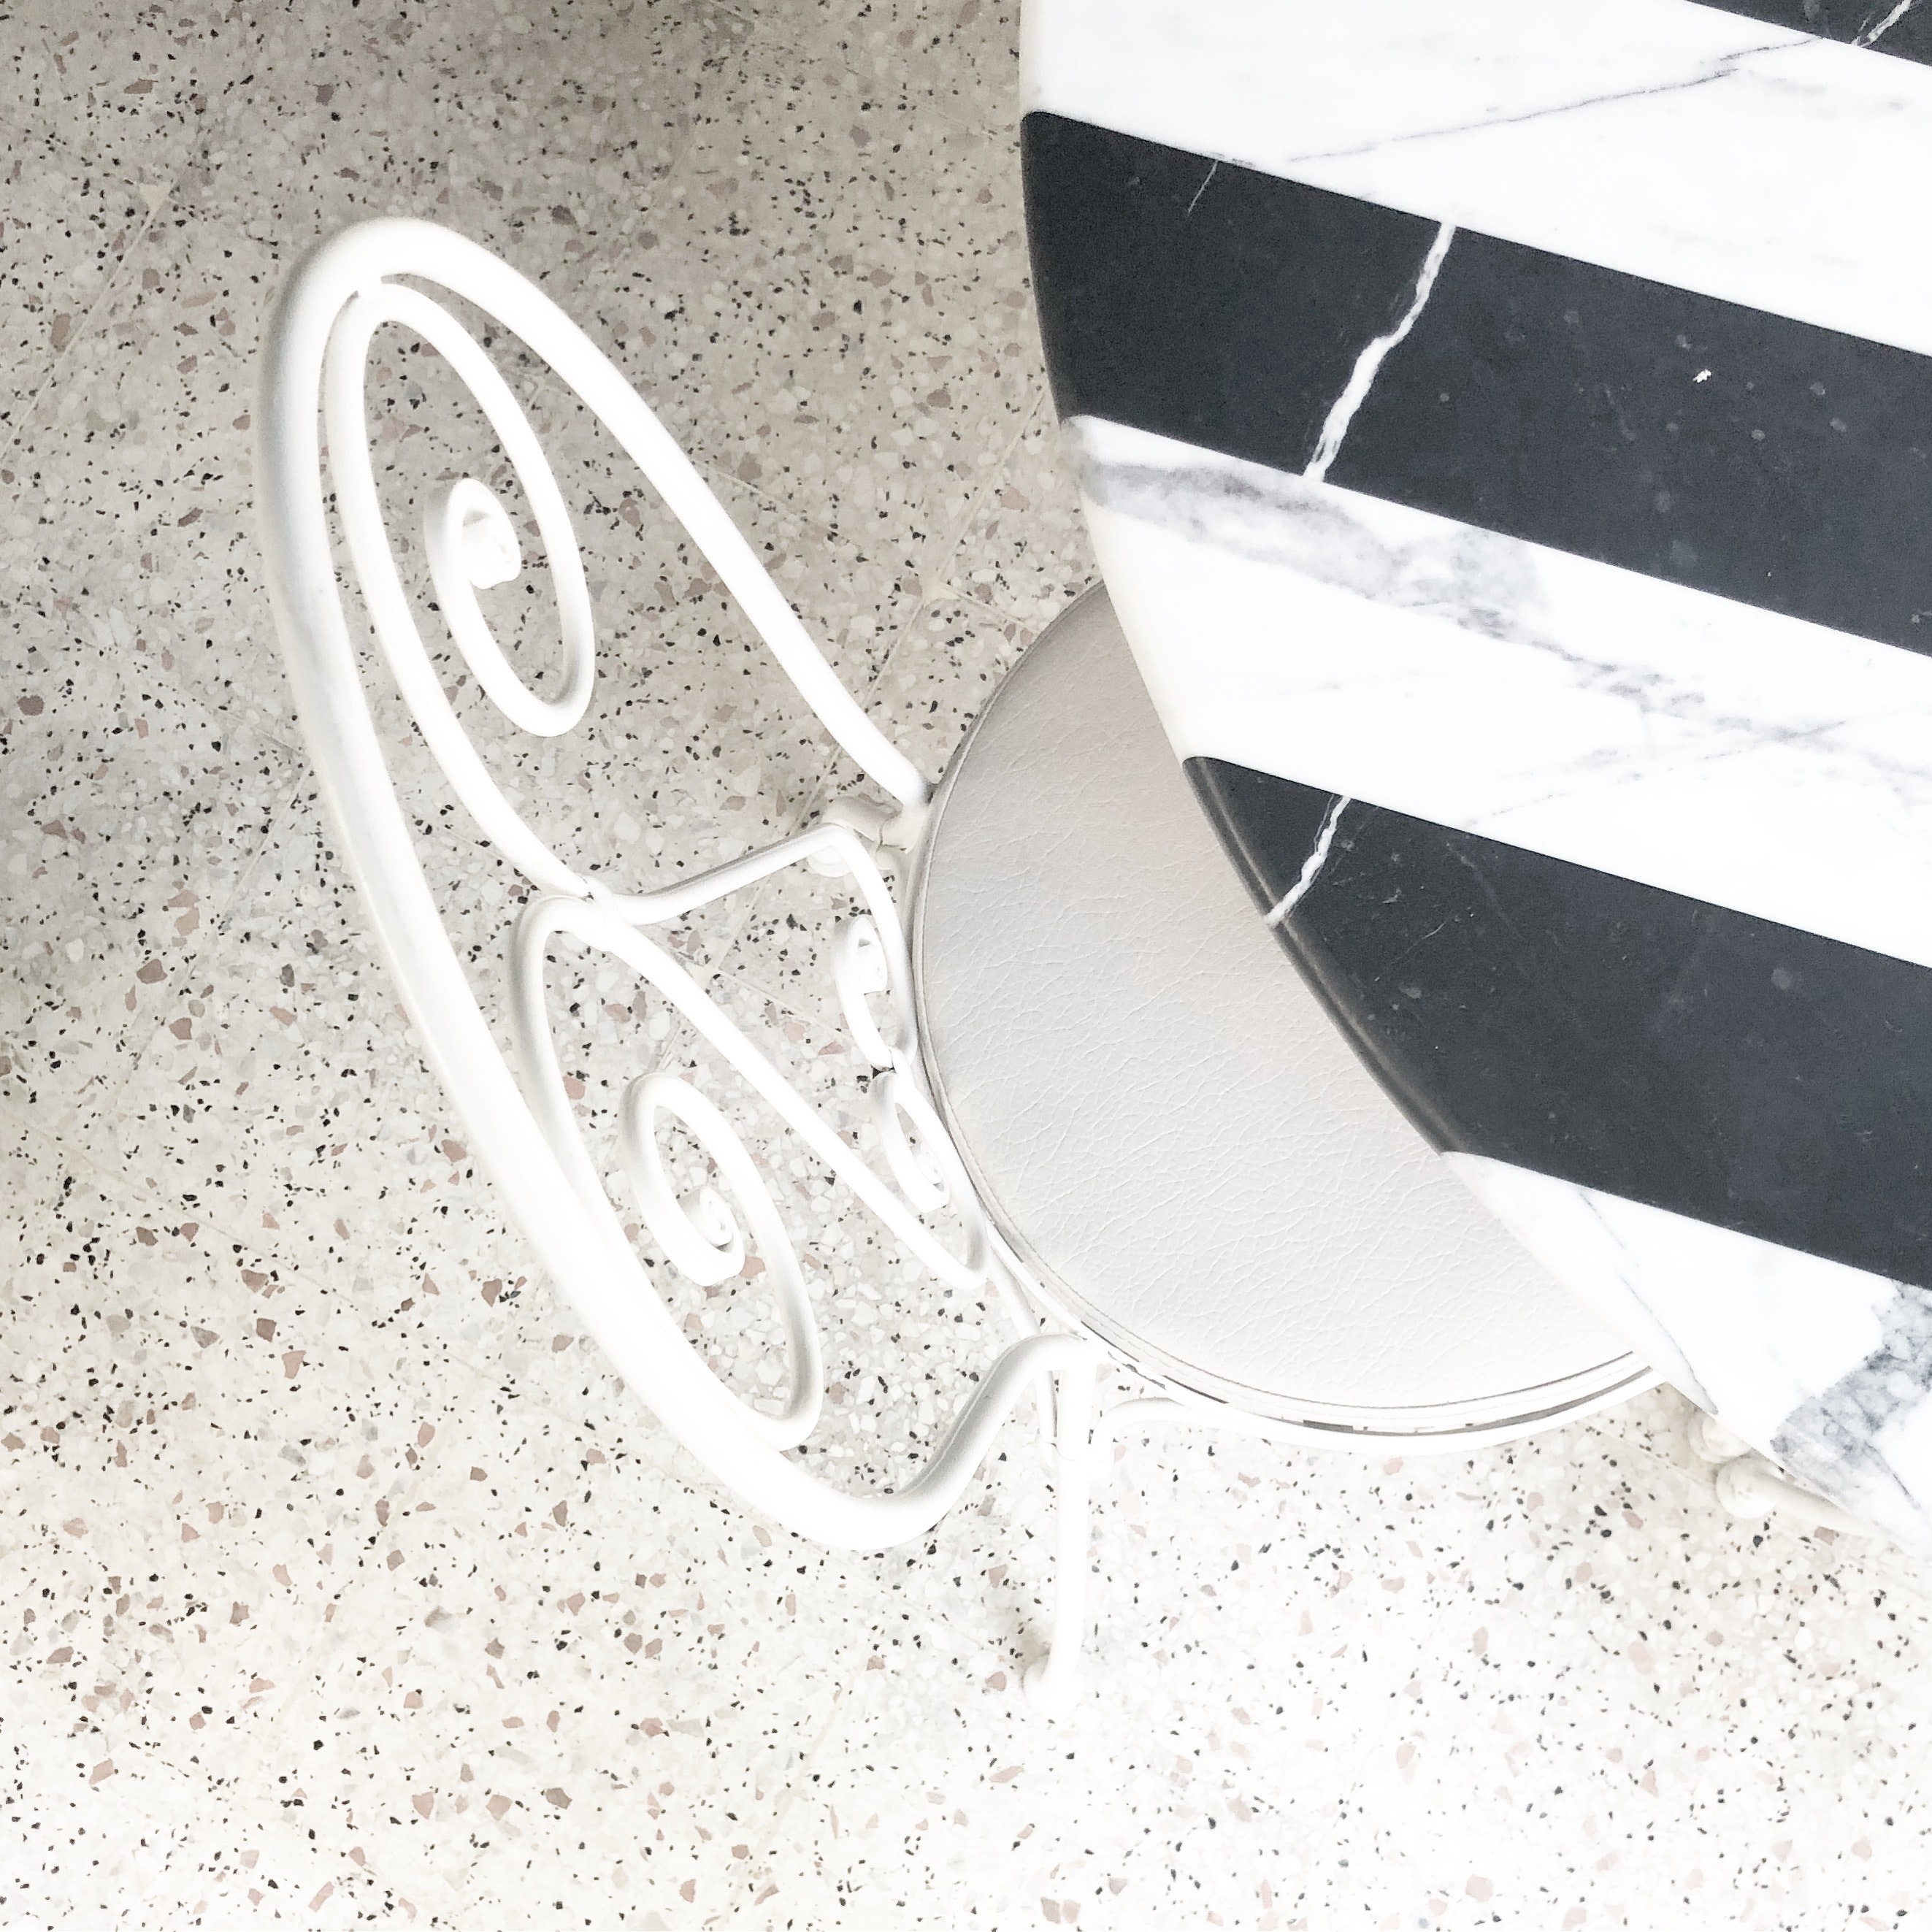
white, design, architecture, table, beige, wheel, ceiling